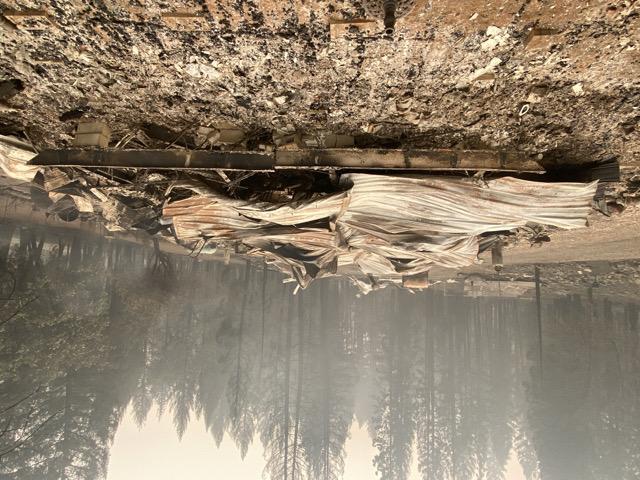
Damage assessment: destroyed